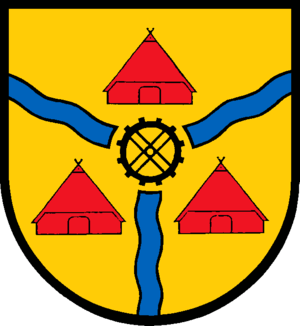
Schulendorf est une commune allemande du Schleswig-Holstein, située dans l'arrondissement du duché de Lauenbourg, à six kilomètres au sud-est de la ville de Schwarzenbek. Schulendorf est l'une des 15 communes de l'Amt Büchen dont le siège est à Büchen.